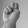
ASL letter: N